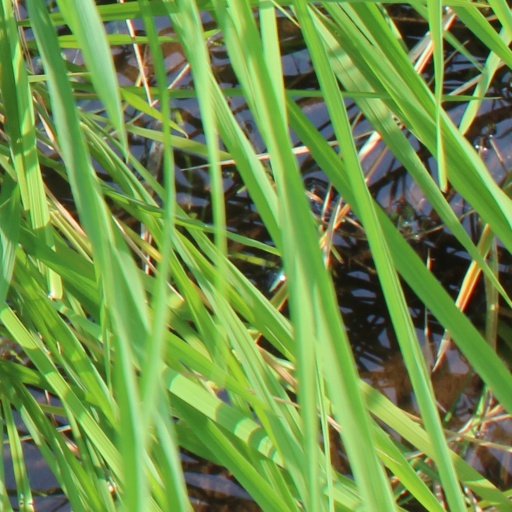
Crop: rice